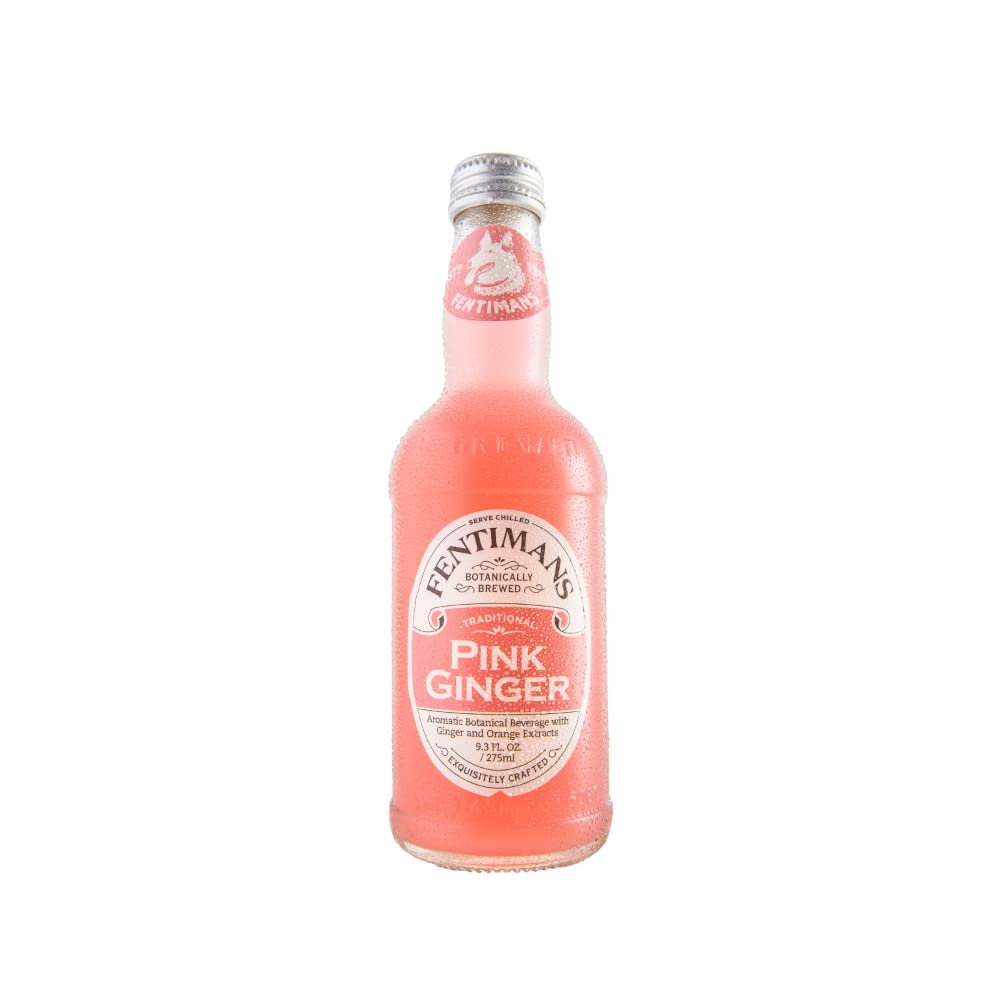
Item Name: Fentimans Sparkling Pink Ginger Drink - Ginger Beer Non Alcoholic, Ginger Ale, Natural Craft Soda, Mixer, No Artificial Sweeteners or Preservatives, Botanically Brewed - 9.3 Fl Oz (Pack of 4)
Bullet Point 1: PINK GINGER BEER - Meet our playful twist on our traditional ginger beer! Infused with fragrant ginger for freshness, our Pink Ginger Drink retains our signature punch while adding a vibrant touch
Bullet Point 2: MADE IN SMALL BATCHES - Made in small batches, our botanically brewed drink offers a depth of flavor. With hints of aromatic ginger and subtle orange, it's a perfectly balanced pink delight
Bullet Point 3: NATURAL INGREDIENTS - Our gluten-free beverages are crafted with natural ingredients, free from artificial additives, and fermented for 7 days to ensure exceptional taste and quality
Bullet Point 4: BOTANICALLY BREWED - Botanically Brewed is more than a trendy label; it's a tradition of crafting premium sparkling sodas passed down through generations of the Fentimans family since 1905
Bullet Point 5: ABOUT US - For over a century, we've brewed botanical beverages. While some things have evolved, our dedication to exceptional flavor remains unchanged
Product Description: Pink Ginger - a beverage of complex character. Fresh and fragrant with a spicy finish. In taste, it balances between aromatic ginger and soft orange infusion. The highest level of refreshment in a glass bottle. Unusual aroma and natural ingredients. The drink is gluten-free and 100% vegan. The screw cap makes the drink a perfect choice at any place. Great at home, to take away or in a cafe or restaurant. The variety of tastes effectively prevents boredom and makes any meal more exciting.
Value: 37.2
Unit: Fl Oz

Price: 26.99